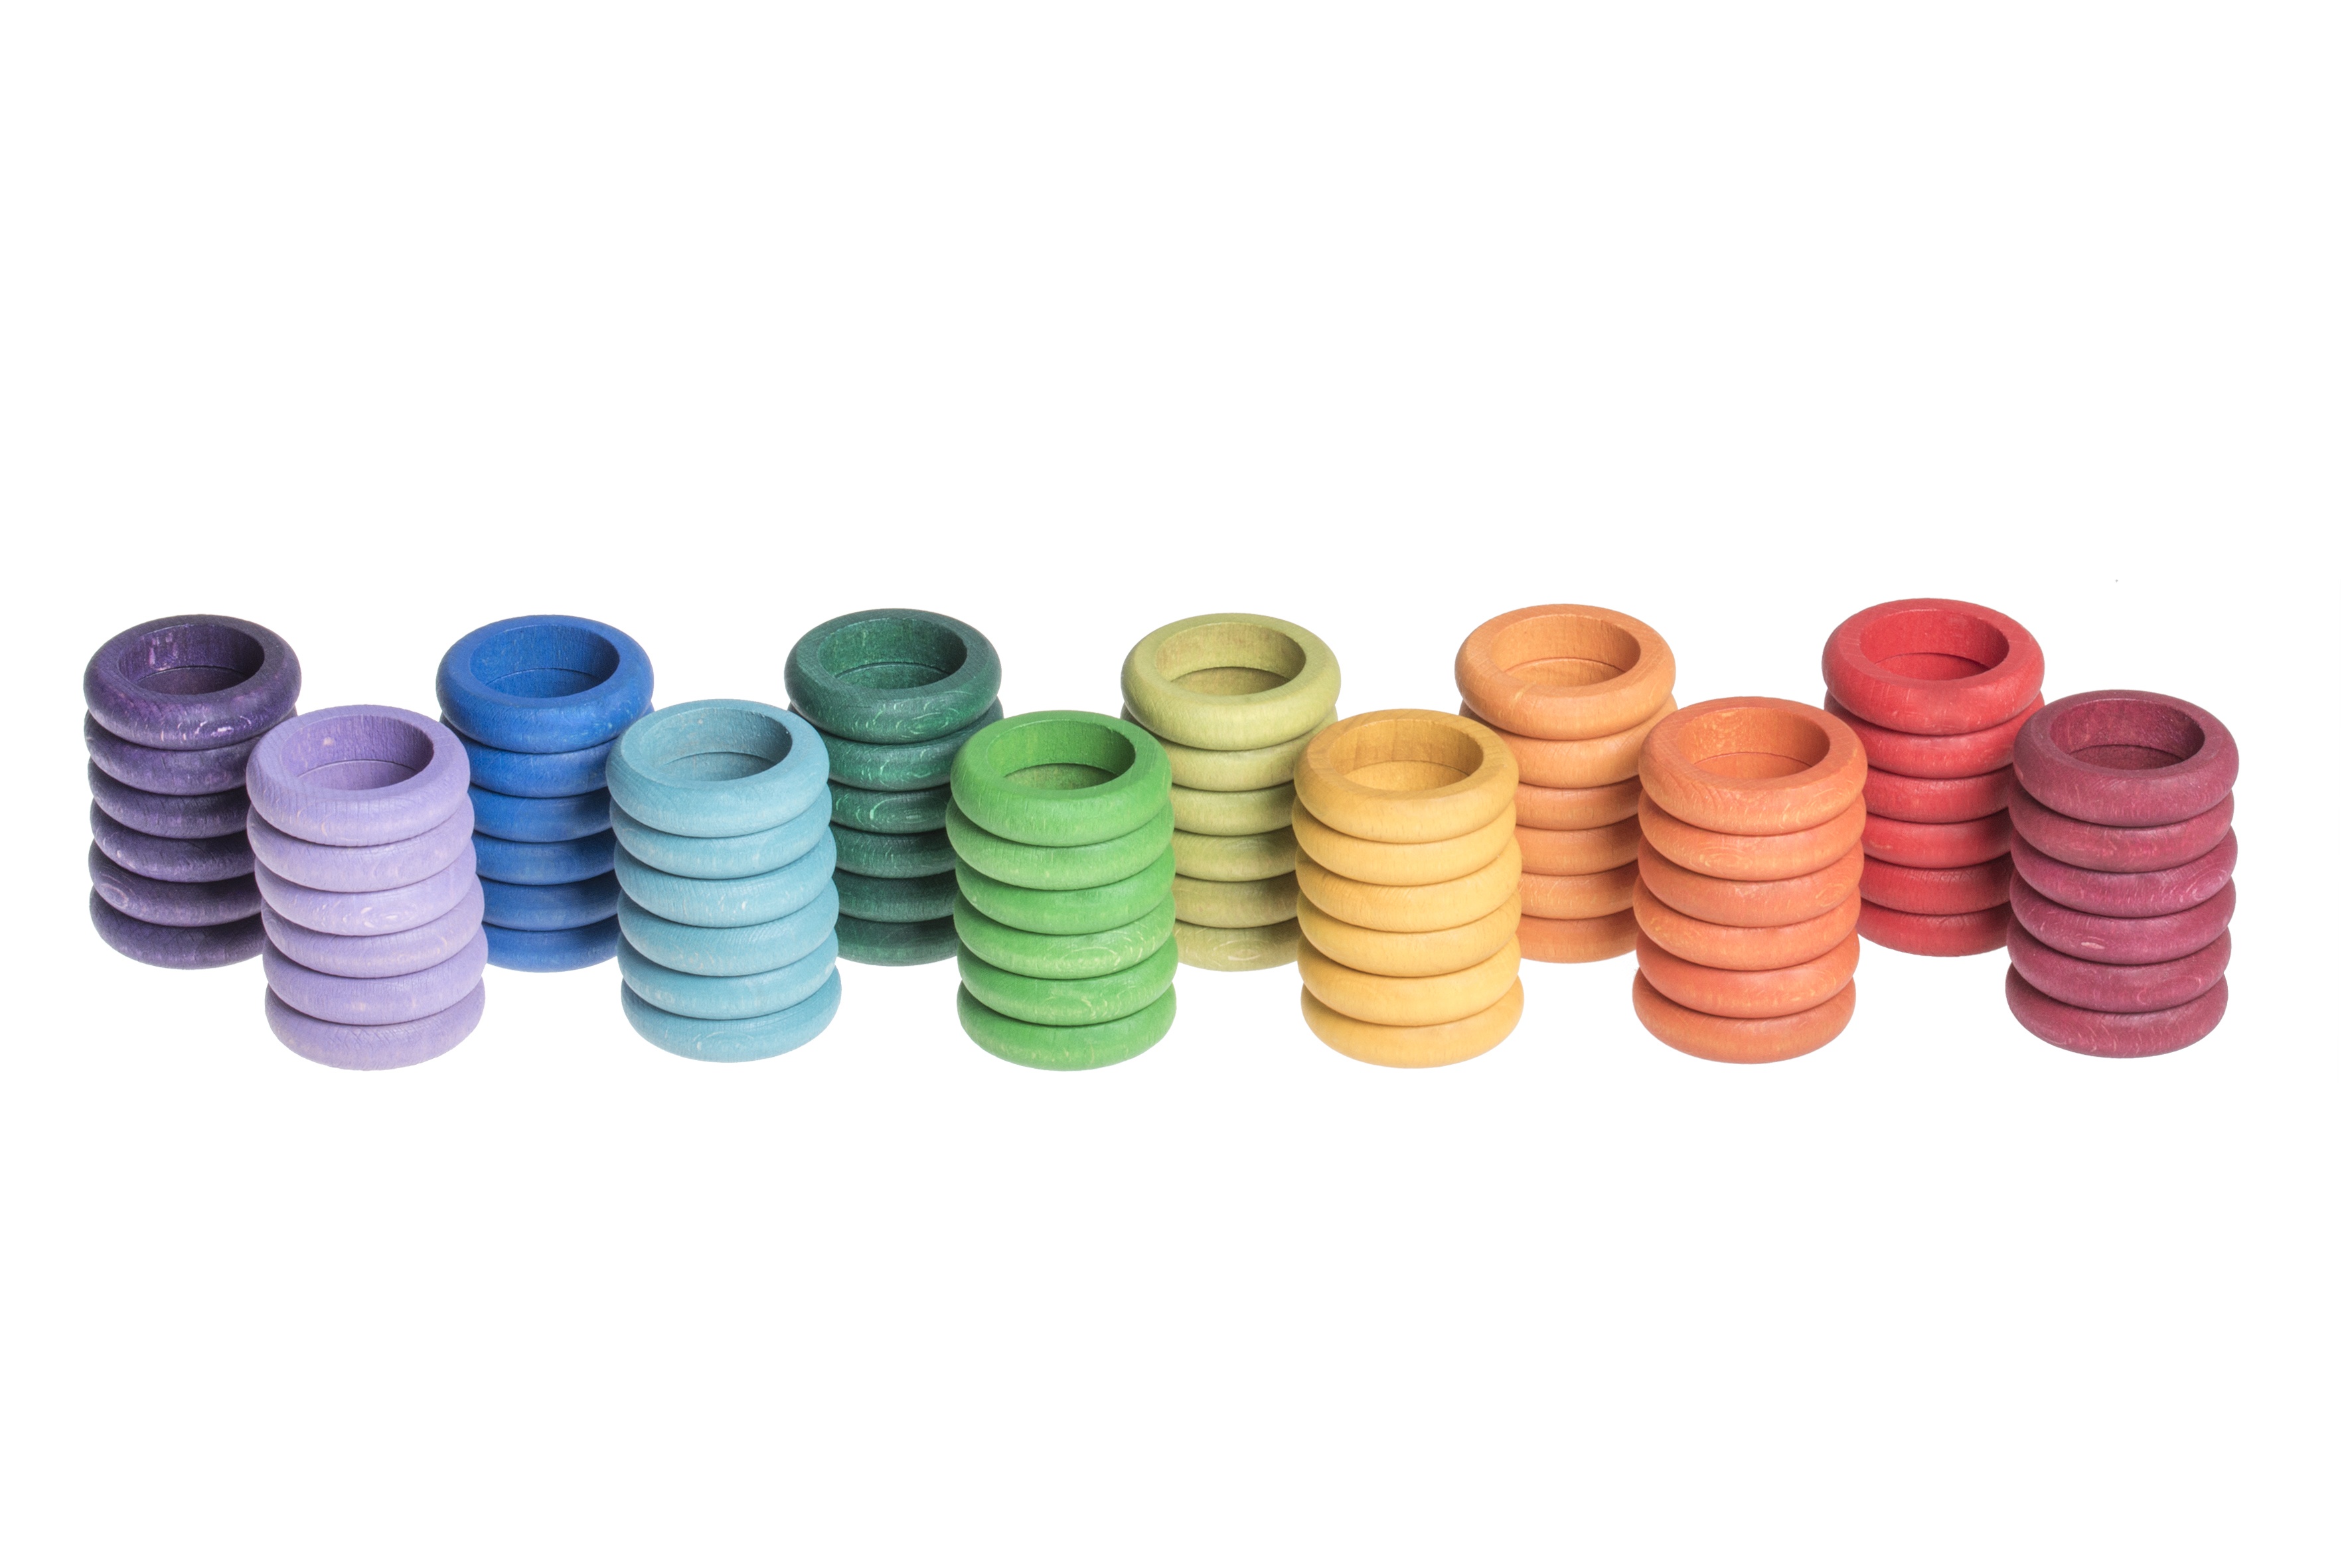
72リング（12色）◆16-147　グラパット　GRAPAT
☆商品情報 サイズ Φ48mm パーツ 72リング パッケージ 箱入り 染料 水性で非毒性。ヨーロッパの厳しい安全規則に従ったもので、仕上げは植物由来の亜麻仁油を使用。 グラパット製品は、メーカーの考える「木の特徴は個性」としています。黒い節や木目などが強く出ている場合もございますがご理解ください。また、箱やパッケージの傷やへこみ等も、中の製品に破損がない場合はご容赦ください。 GRAPAT グラパットは、都会を離れて自然の中で生きることで実現したファミリープロジェクトです。 グラパットの特徴は ☆同じかたちのものがたくさんあること ☆美しいグラデーション展開があること ☆遊び方にルールがないこと 積木、ままごと、色あそび、どんなものとも組み合わせ自由です。 ※当店の在庫は、実店舗とオンラインショップで共有しております。実店舗で売り切れてしまった場合は、早急に納期をご連絡させていただきます。
Brand: 木のおもちゃ専門店ゆうぼ
Category: Toys & Games > Toys > Art & Drawing Toys > Play Dough & Putty